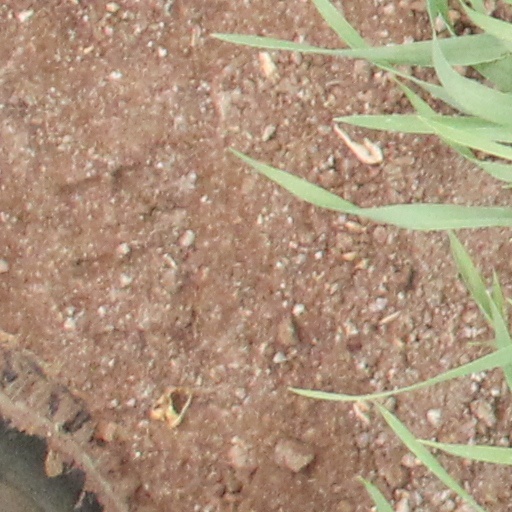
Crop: wheat